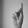
ASL letter: K